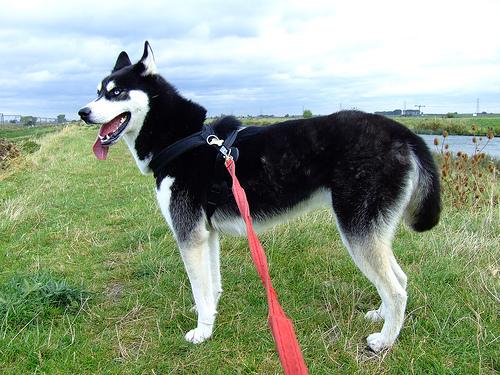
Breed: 232-n000083-Eskimo_dog